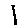
Label: 1